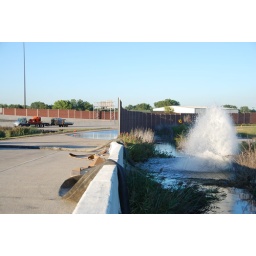
putting the water back in the river 2